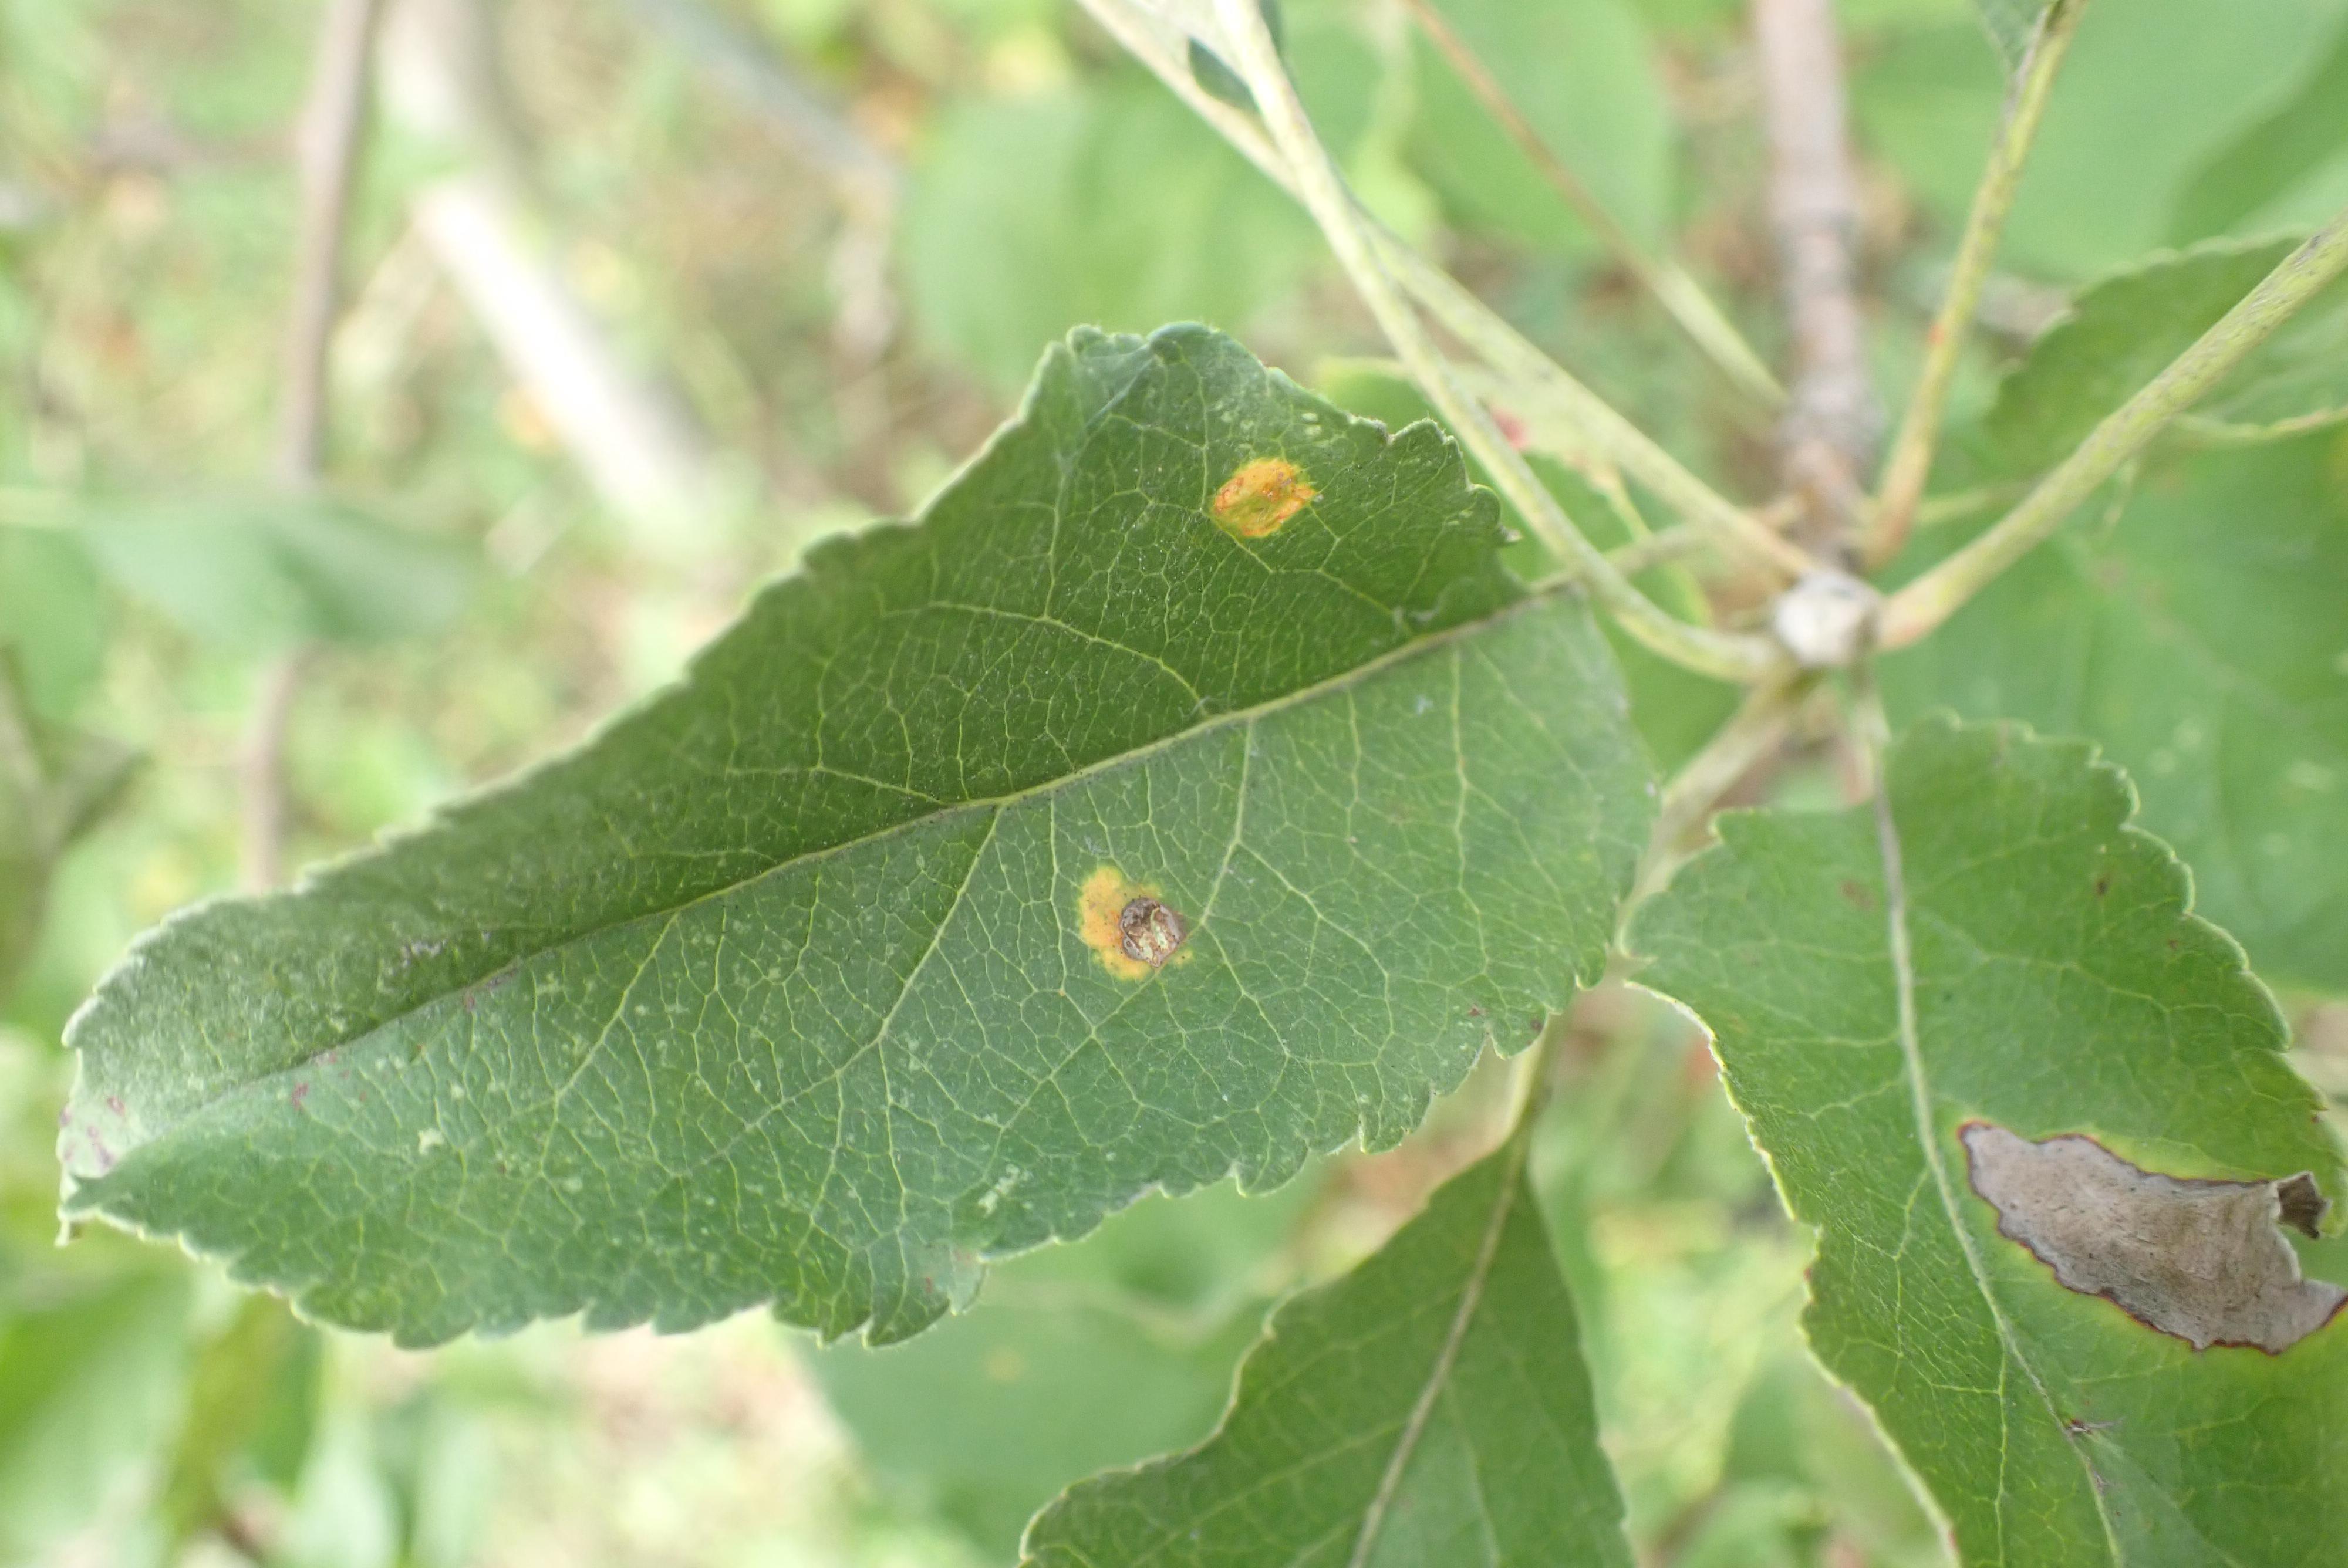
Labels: complex